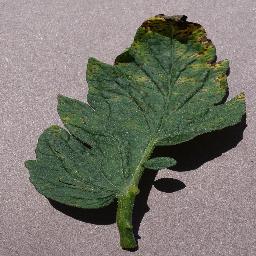
Label: Tomato___Septoria_leaf_spot